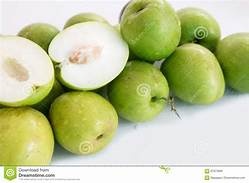
Label: apple